Mughal architecture

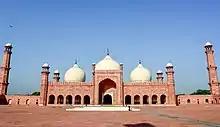
Badshahi Masjid, Lahore, Pakistan, the second-largest mosque in the Indian subcontinent

The Begum Shahi Mosque is an early 17th-century mosque situated in the Walled City of Lahore, Pakistan. The mosque was built between 1611 and 1614 during the reign of Mughal Emperor Jahangir by his mother, Mariam-Uz-Zamani, and is Lahore's earliest dated Mughal-era mosque. It is known for its exquisite fresco decoration of geometric and floral motifs painted on stucco, along with inscriptions of the names of God. The mosque would later influence construction of the larger Wazir Khan Mosque a few decades later.